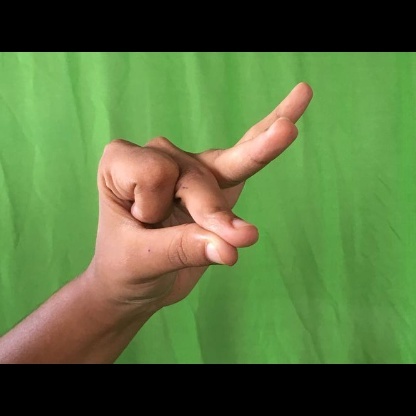
Mudra: Bramaram